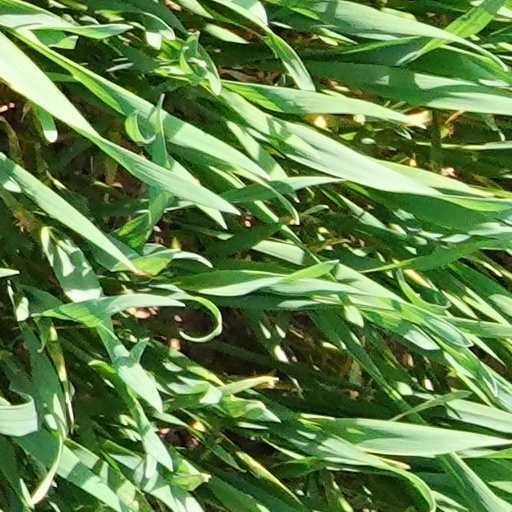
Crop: wheat